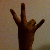
The image shows a hand gesture representing the number 7 in Indian Sign Language.